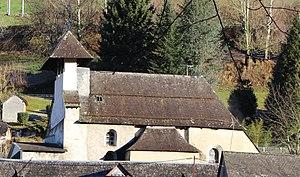
Église Notre-Dame-de-l'Assomption de Juncalas (Hautes-Pyrénées)
Juncalas est une commune française située dans le département des Hautes-Pyrénées, en région Occitanie.
La liste des églises des Hautes-Pyrénées recense de manière exhaustive les églises situées dans le département français des Hautes-Pyrénées.